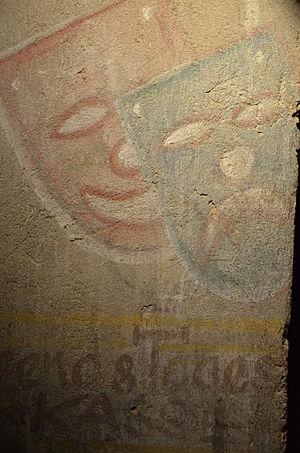
Masques tragi-comiques au camp des Milles